De velitatione bellica

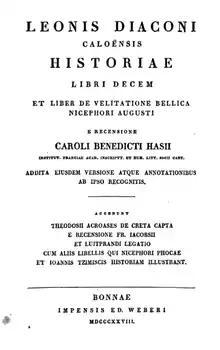
Front cover of the 1828 edition of Carl Benedict Hase (published together with a history of Leo the Deacon)

De velitatione bellica is the conventional Latin title for the Byzantine military treatise on skirmishing and guerrilla-type border warfare, composed circa 970. Its original Greek title is "" ("Peri Paradromēs", "On Skirmishing"). The original author is unknown but likely to have been a high-ranking army officer close to the Phokas family. The work describes tactics used previously against Muslim opponents but the author notes that due to recent Byzantine successes they might "not find application in the eastern regions at the present time" but might be useful for future campaigns. The author is critical of the bureaucracy of the Constantinople-based government.